John Gubbins

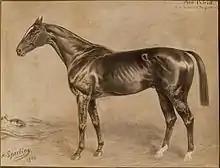
Monochrome lithograph of Ard Patrick

Buying the stallions Kendal and St Florian, he bred, from the mare Morganette, Galtee More by the former and Ard Patrick by the latter. Galtee More won the 2000 Guineas Stakes and the St Leger Stakes as well as the Epsom Derby in 1897, and was afterwards sold to the Russian government for £21,000, who later passed him on to the Prussian government for £14,000. The latter government also bought Ard Patrick for £21,000 a day or two before he won the Eclipse Stakes of £10,000 in 1903, when he defeated Sceptre and Rock Sand after an exceptionally exciting contest. Other notable horses bred by Gubbins were Blairfinde (winner of the Irish Derby) and Revenue. In 1897 he headed the list of winning owners with a total of £22,739, and was third in the list in 1903.